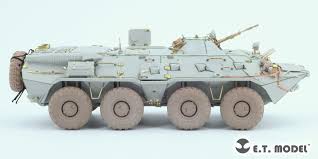
Label: BTR-80